V. Balu

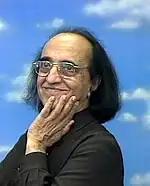
V. Balu

Dr. Venkatraman Balu (6 December 1928 – 13 September 2007) was an internationally known artist from Bangalore, India. He worked with paper collages and toured the world for 25 years promoting peace through art. His ASK (""Antar Shanti Kala"" or the ""Art of Inner Peace"") initiative allowed people of different ages and cultures to experience the power of art and the role of each individual in promoting peace. He wrote seven books on peace including works for children.